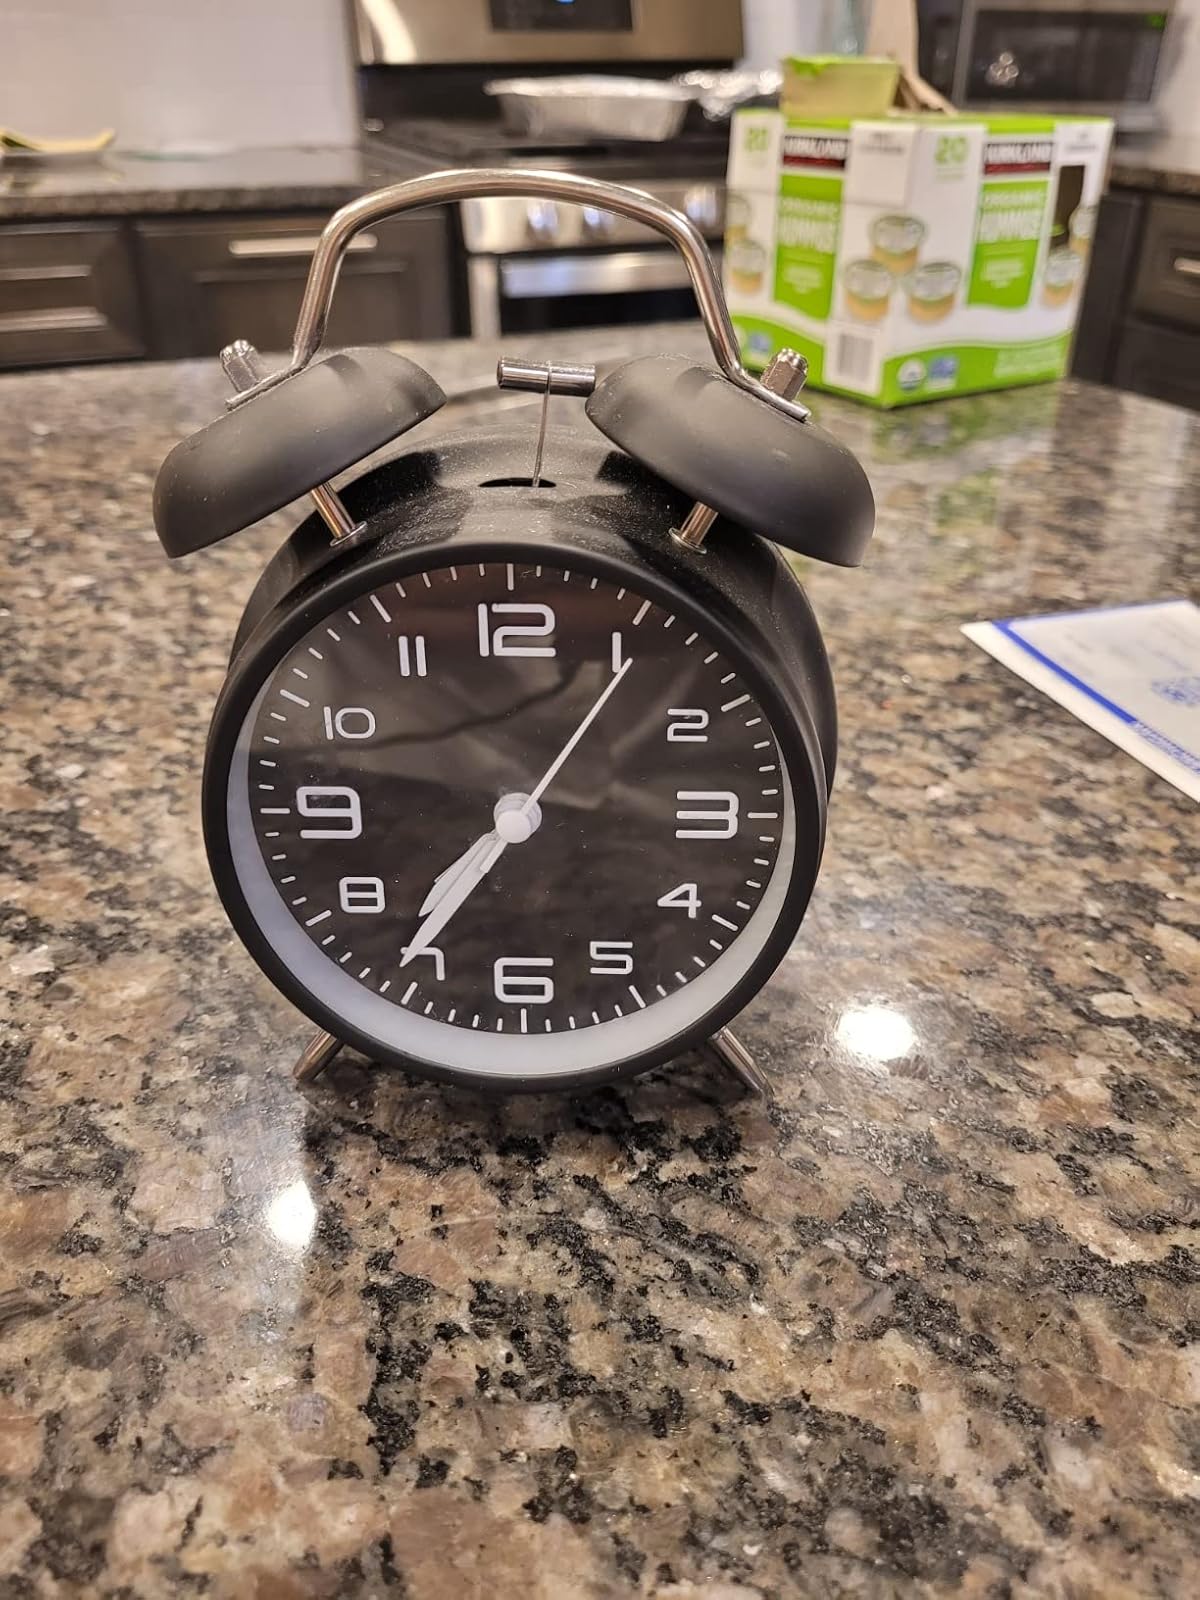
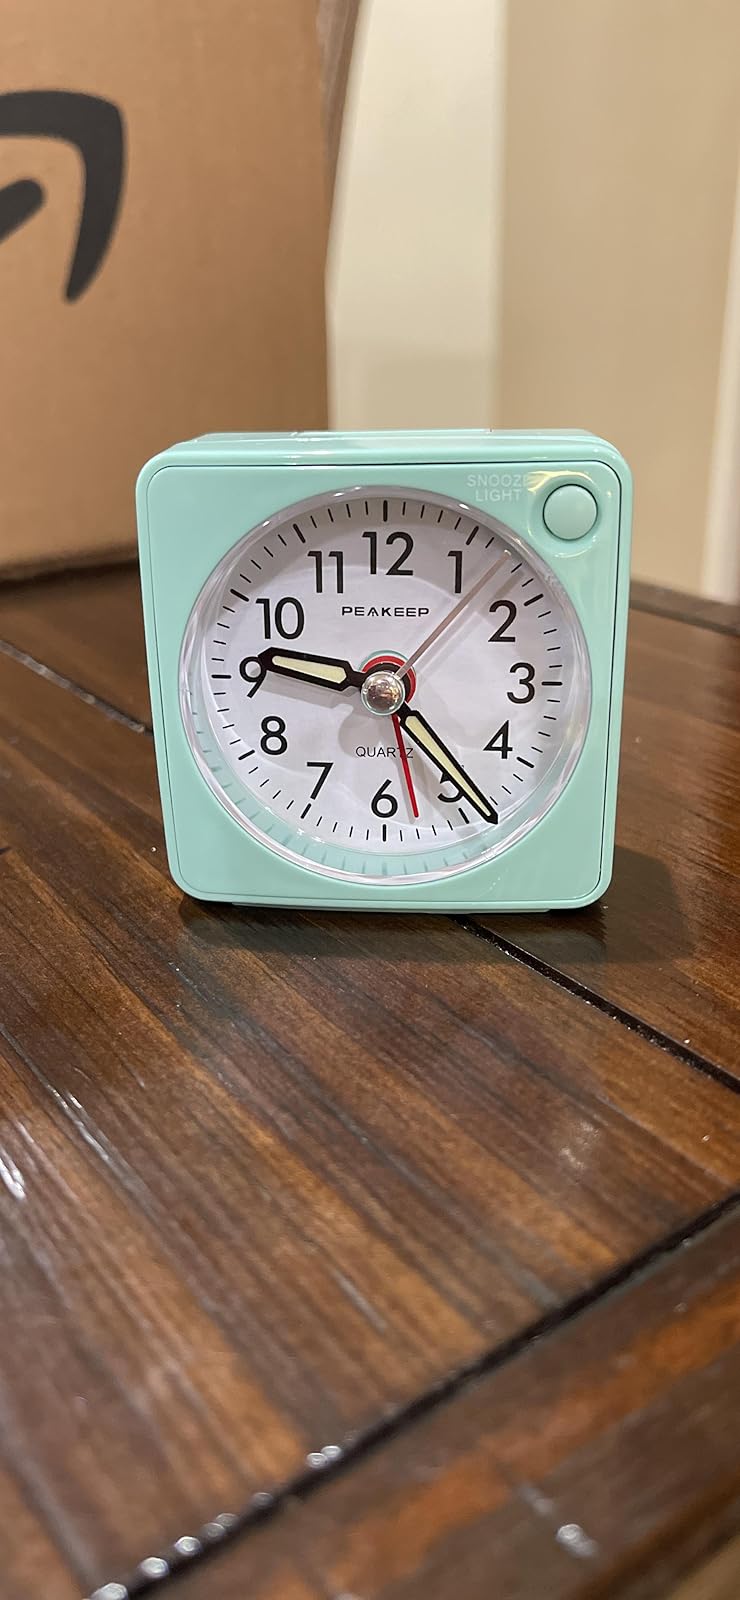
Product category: clock
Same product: no